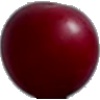
Label: Cherry Wax Red 1